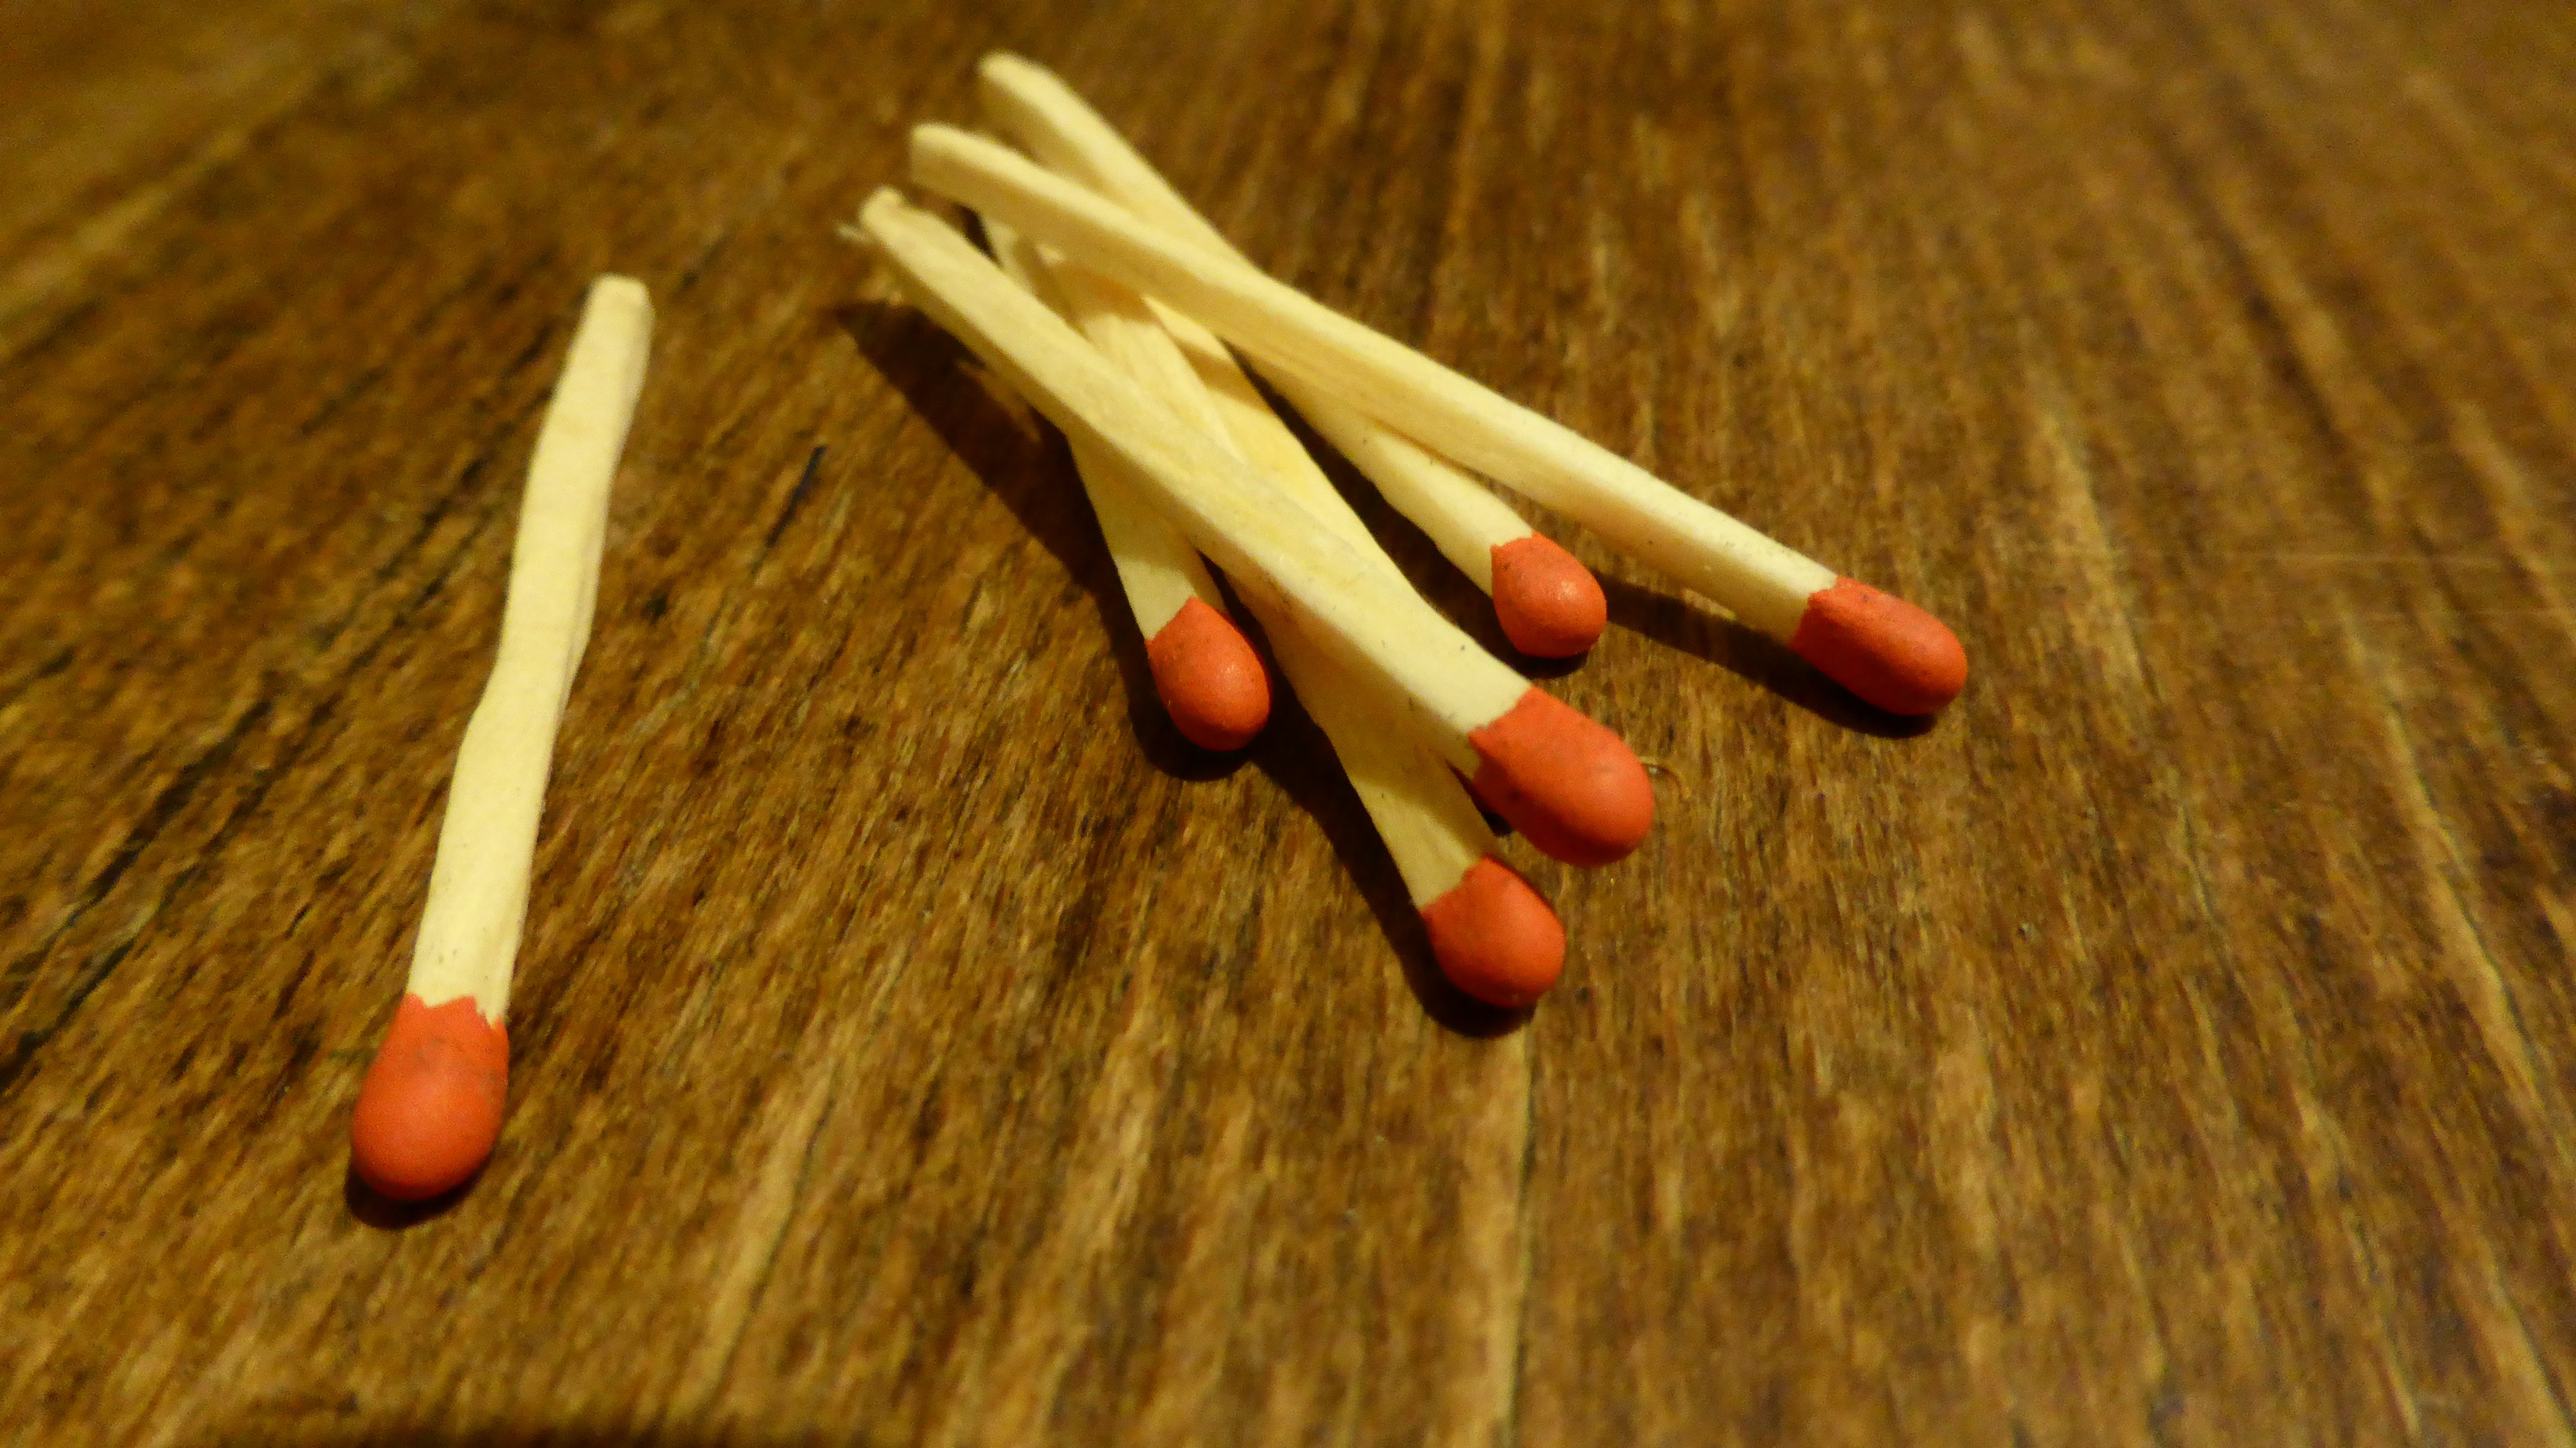
hand, wood, red, match, sticks, matches, flavor, match head